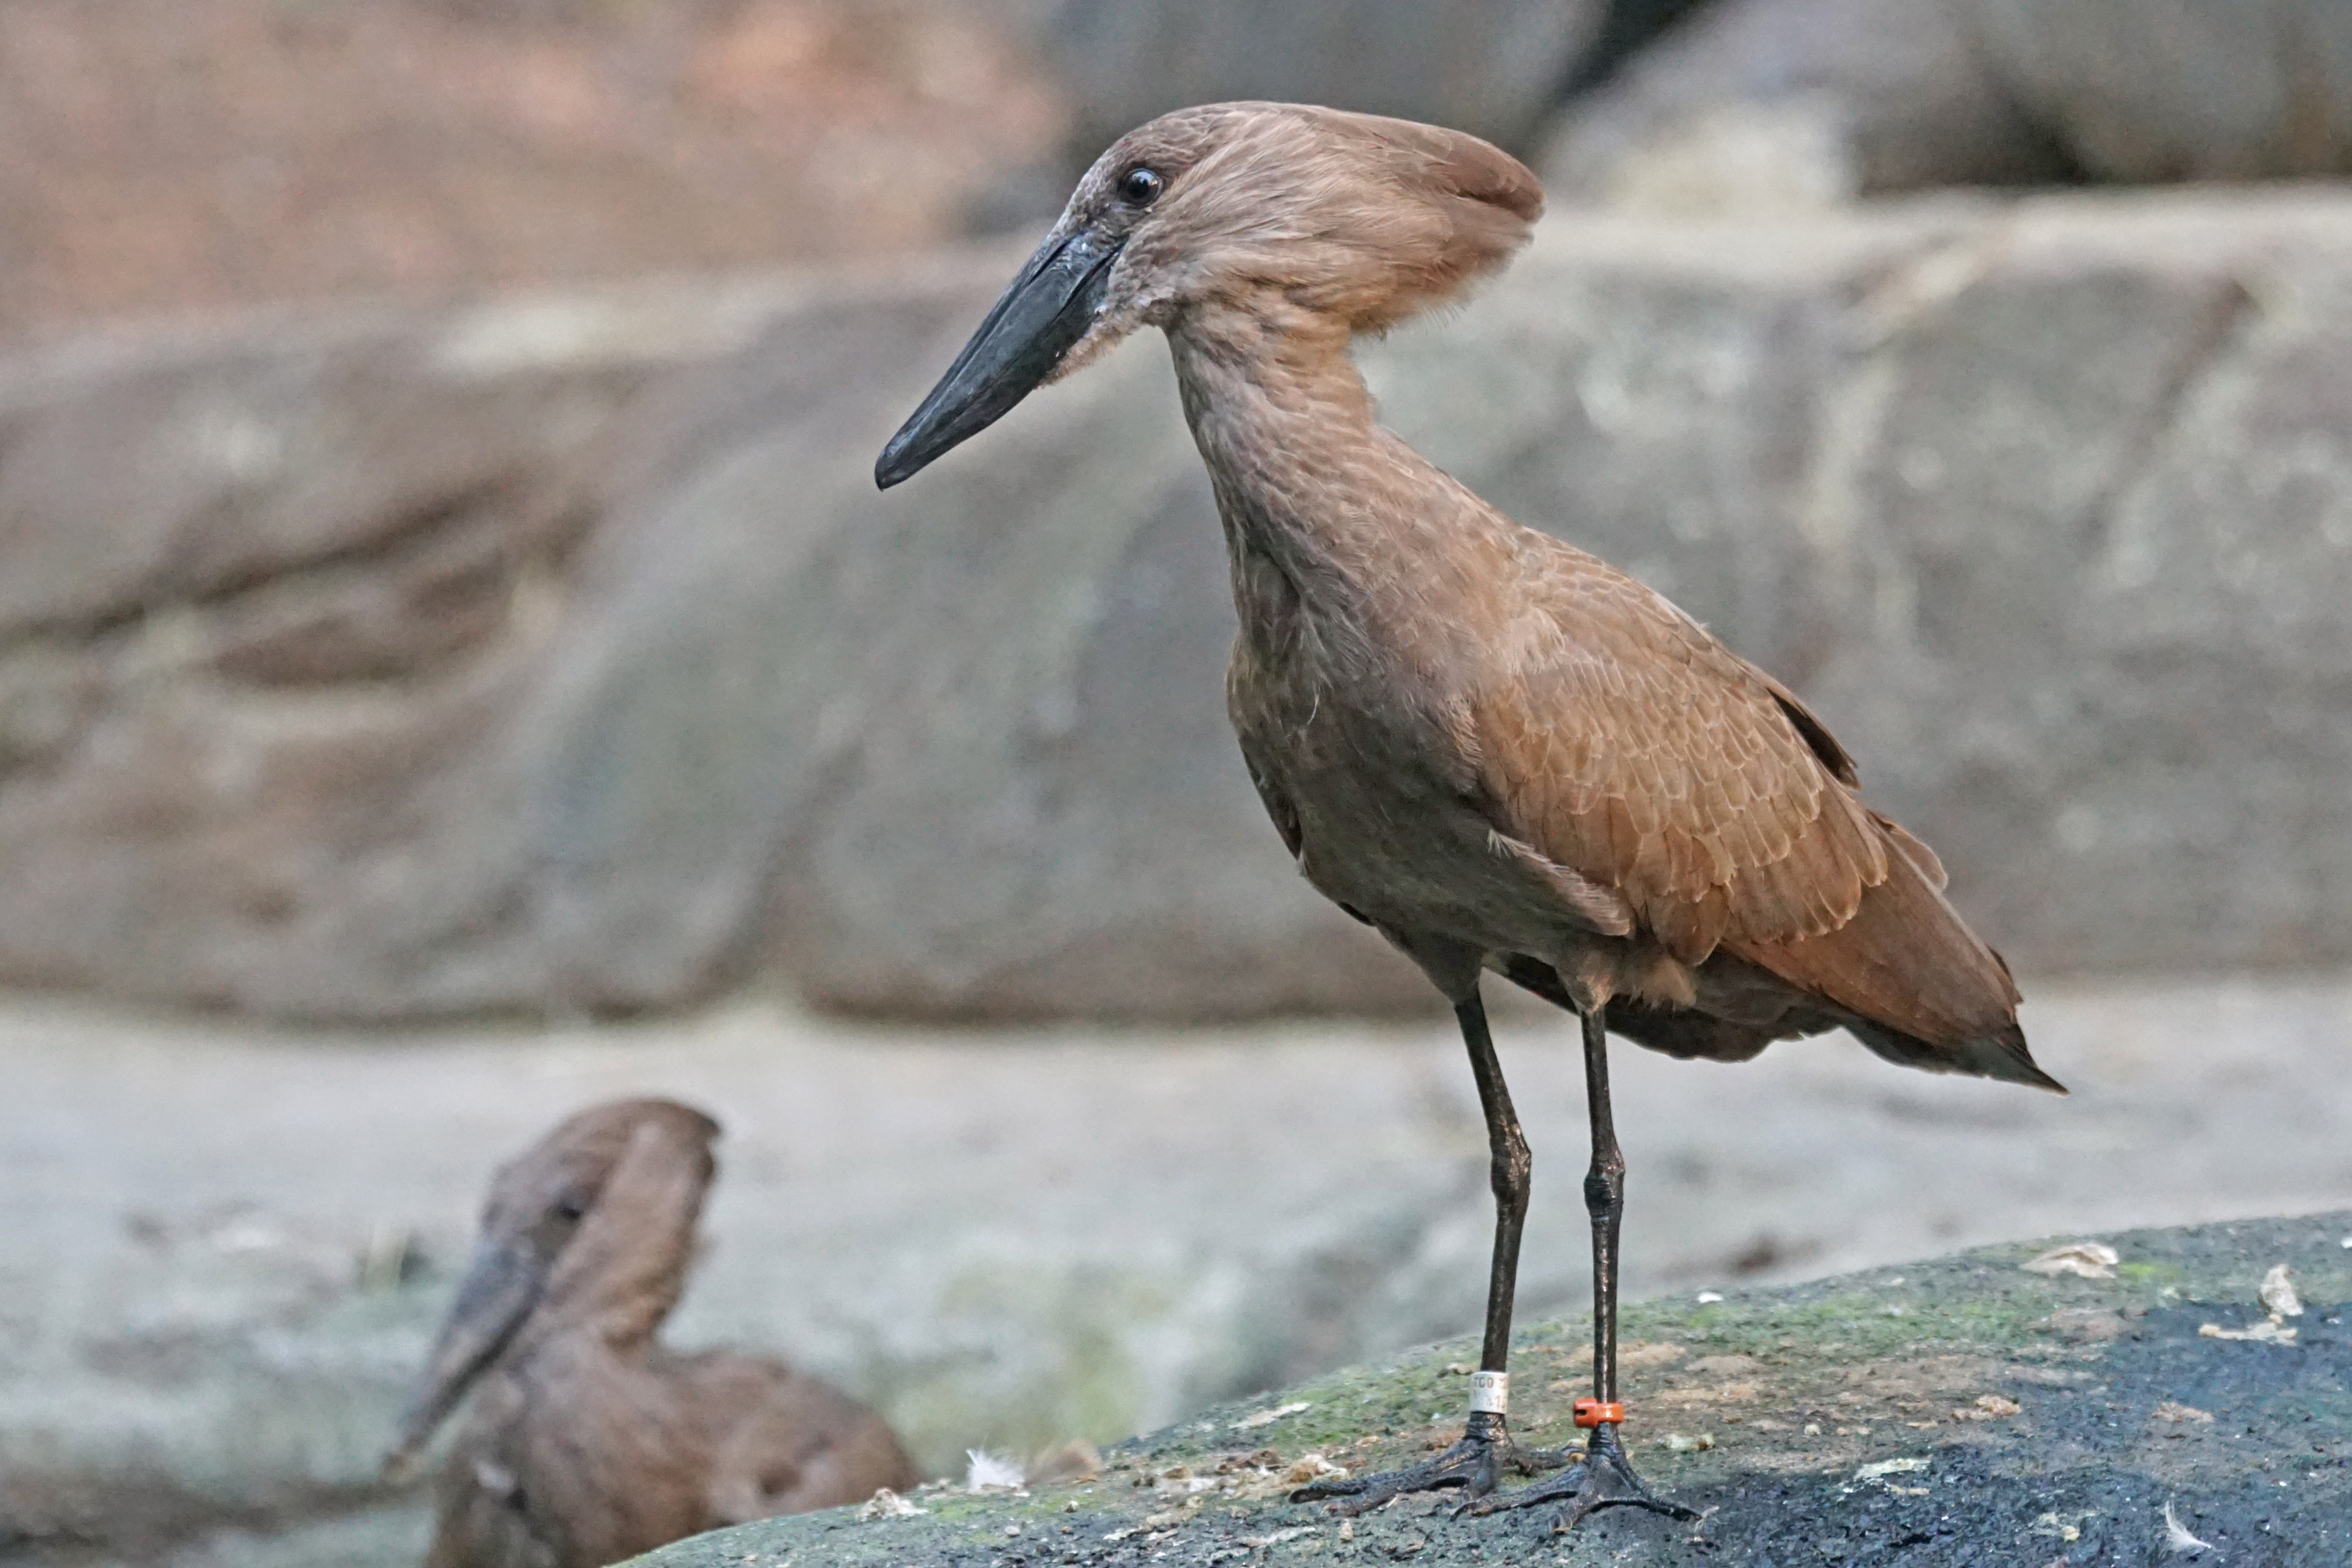
bird, wildlife, beak, fauna, animals, vertebrate, eastern, ibis, hammerhead, shadow bird, scopus umbretta